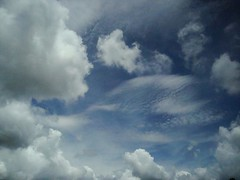
Fire: no
Smoke: no